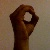
The image shows a hand gesture representing the letter 'O' in Indian Sign Language.